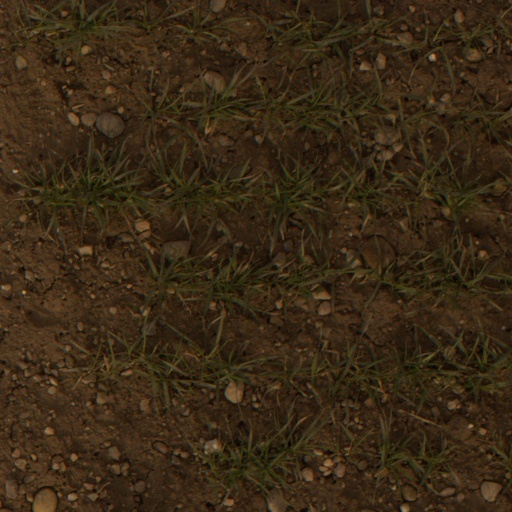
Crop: wheat